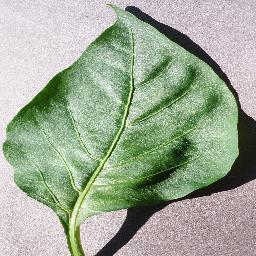
Label: Pepper,_bell___healthy